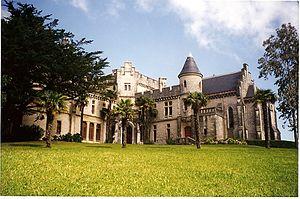
Château d'Abbadia près d'Hendaye (64)
Le château-observatoire Abbadia est de style néogothique, situé sur la commune d'Hendaye, dans la province du Labourd. Construit par Eugène Viollet-le-Duc et Edmond Duthoit sur une commande d'Antoine d'Abbadie, il est classé comme monument historique et Maison des illustres. Les riches collections scientifiques, d'archives et de mobiliers sont d'origine et représentent un considérable patrimoine culturel représentatif du XIXᵉ siècle.